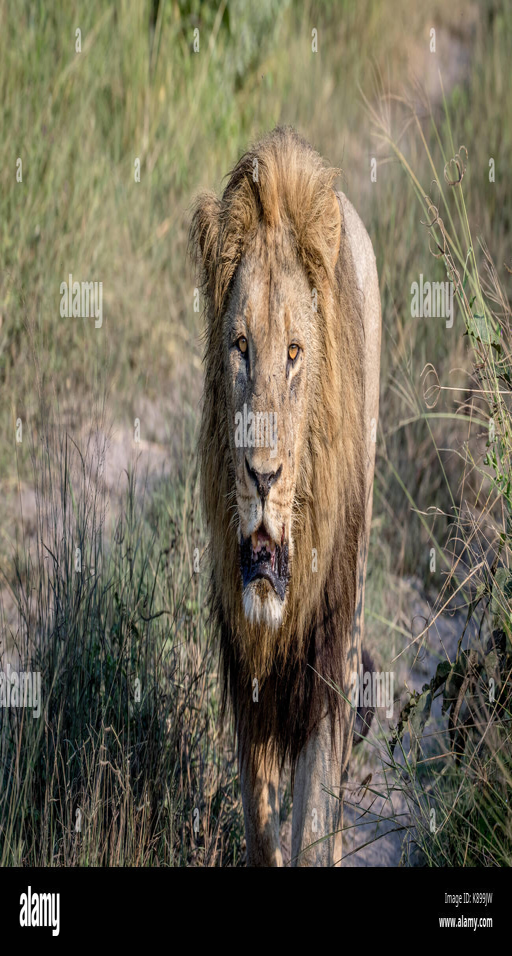
animal walking towards the camera